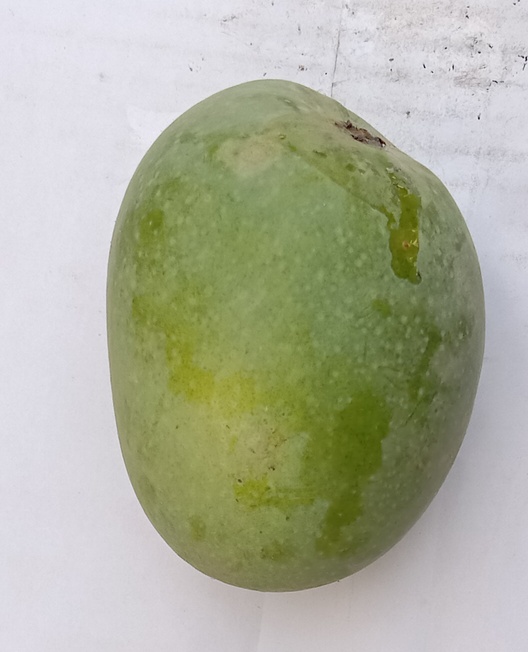
Mango variety: Anwar Ratool